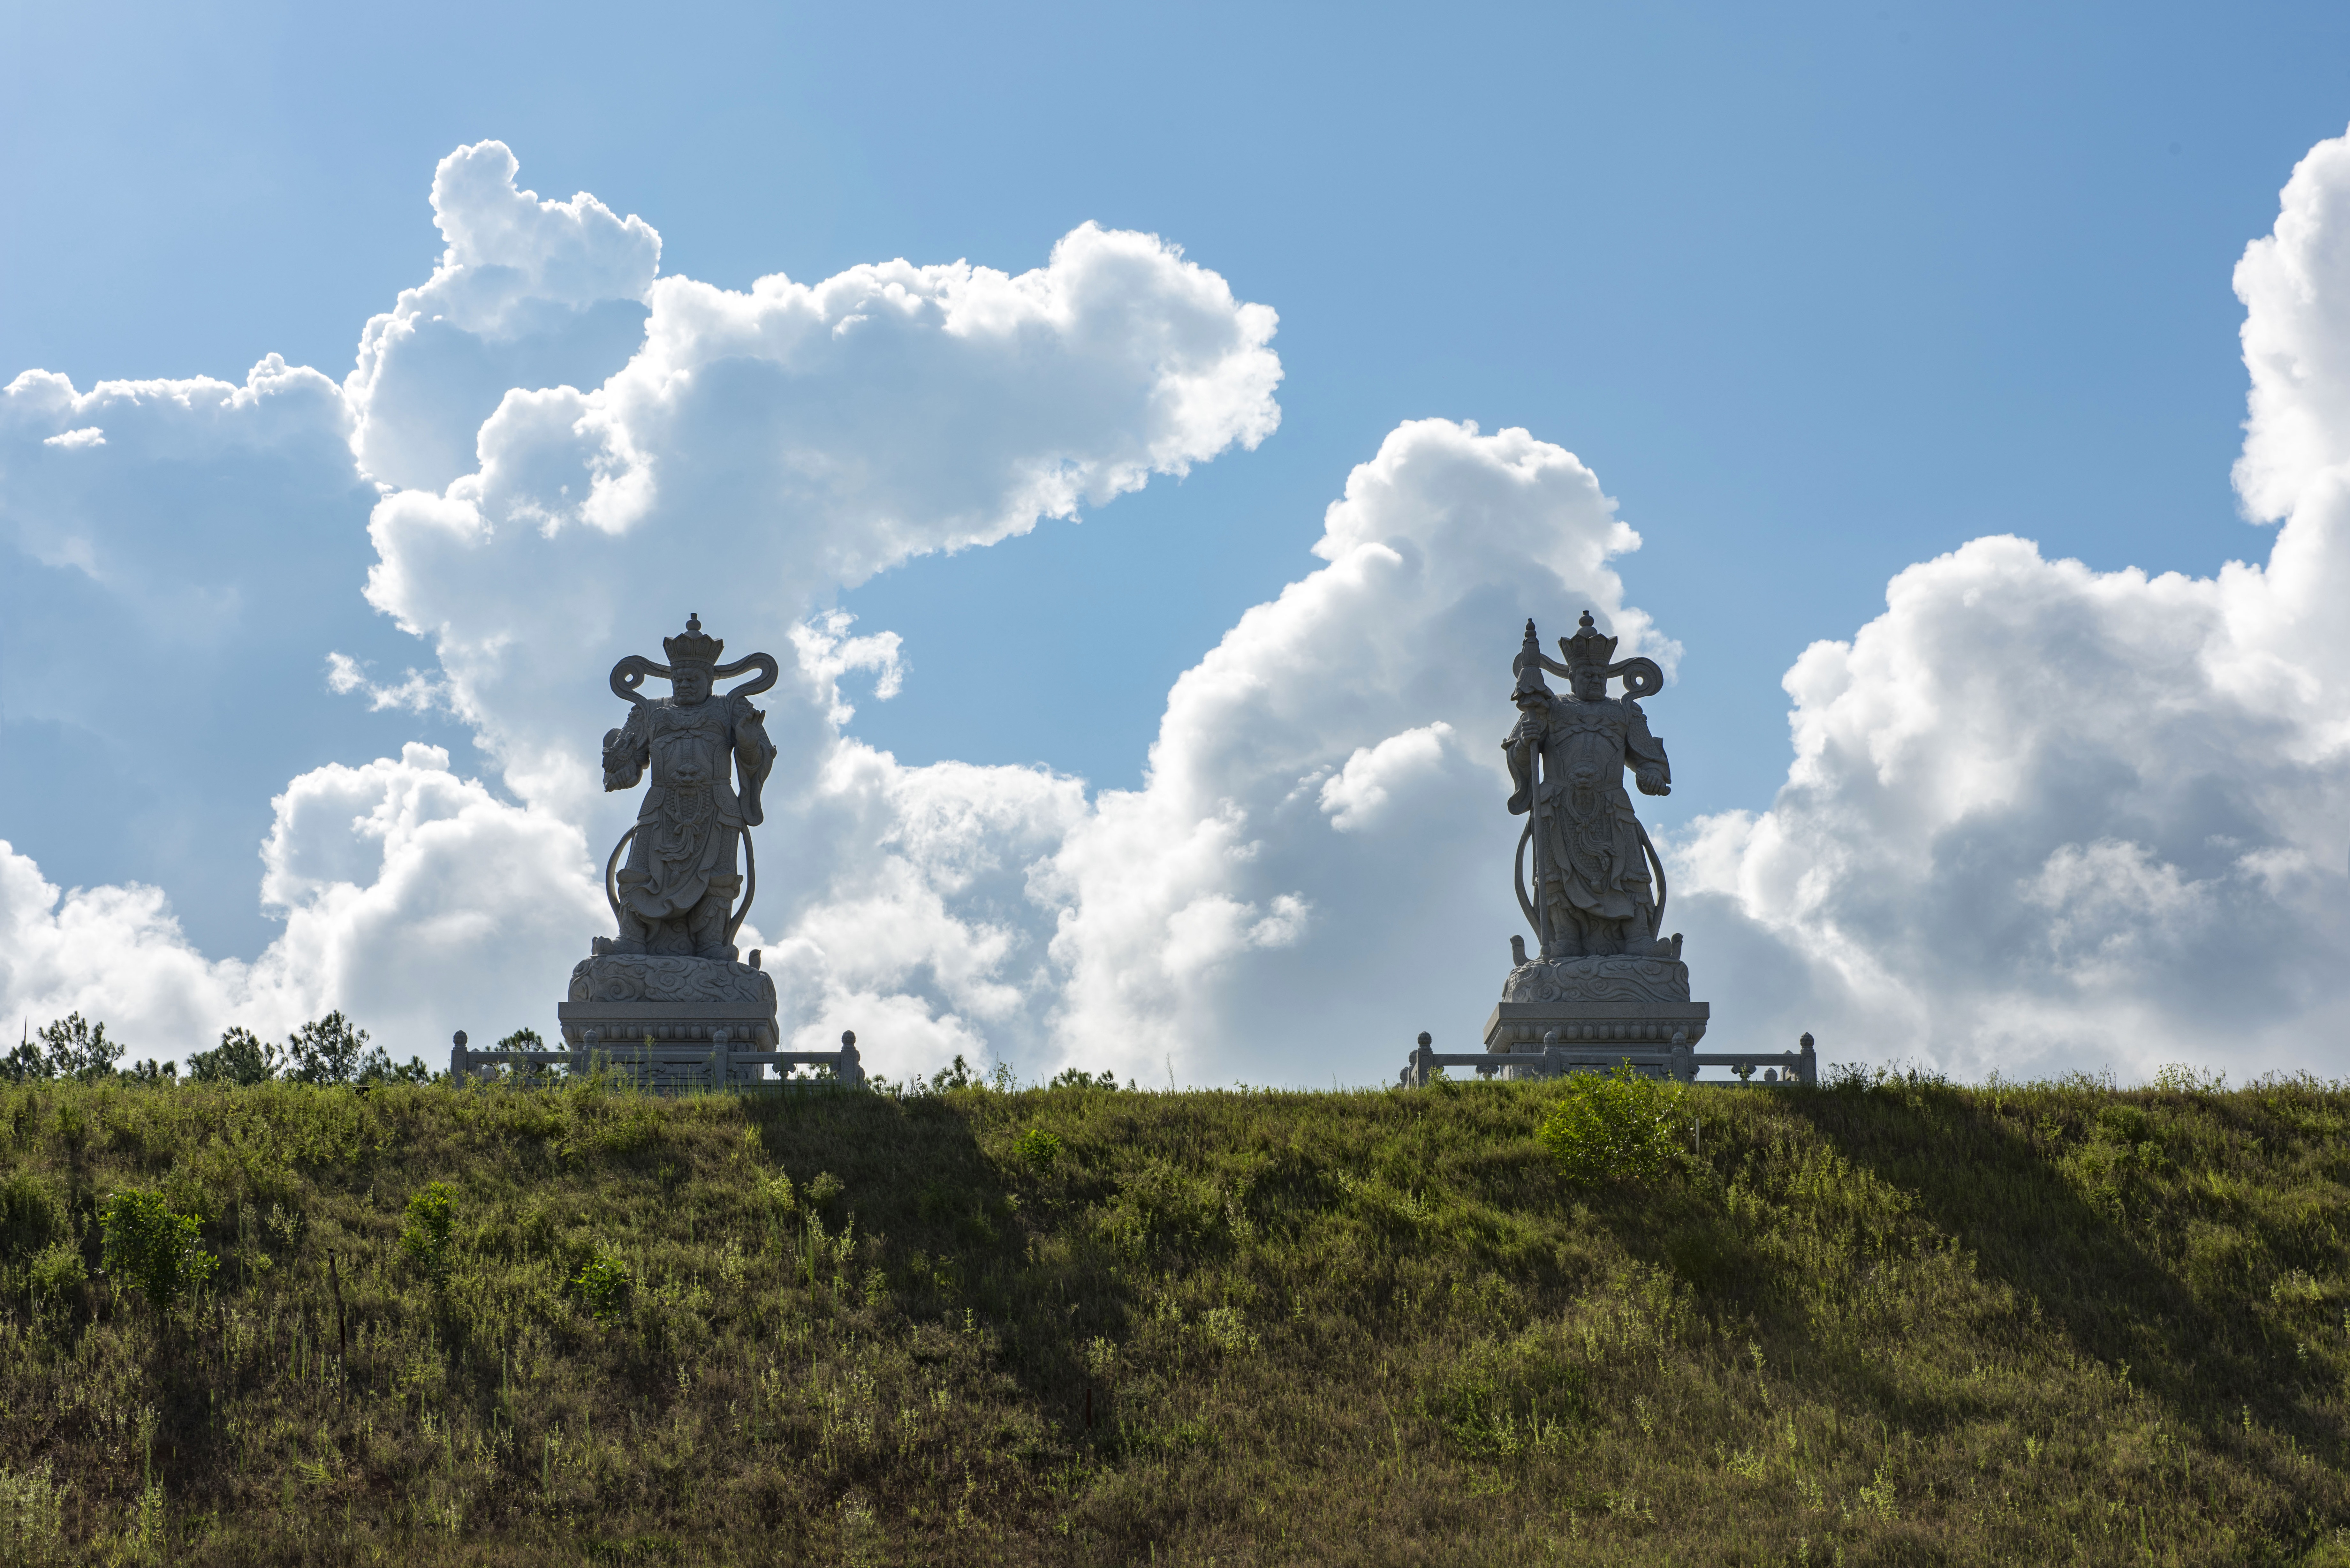
cloud, sky, monument, statue, tower, landmark, good weather, meteorological phenomenon, four kings, atmosphere of earth, netdragon, haixi animation city